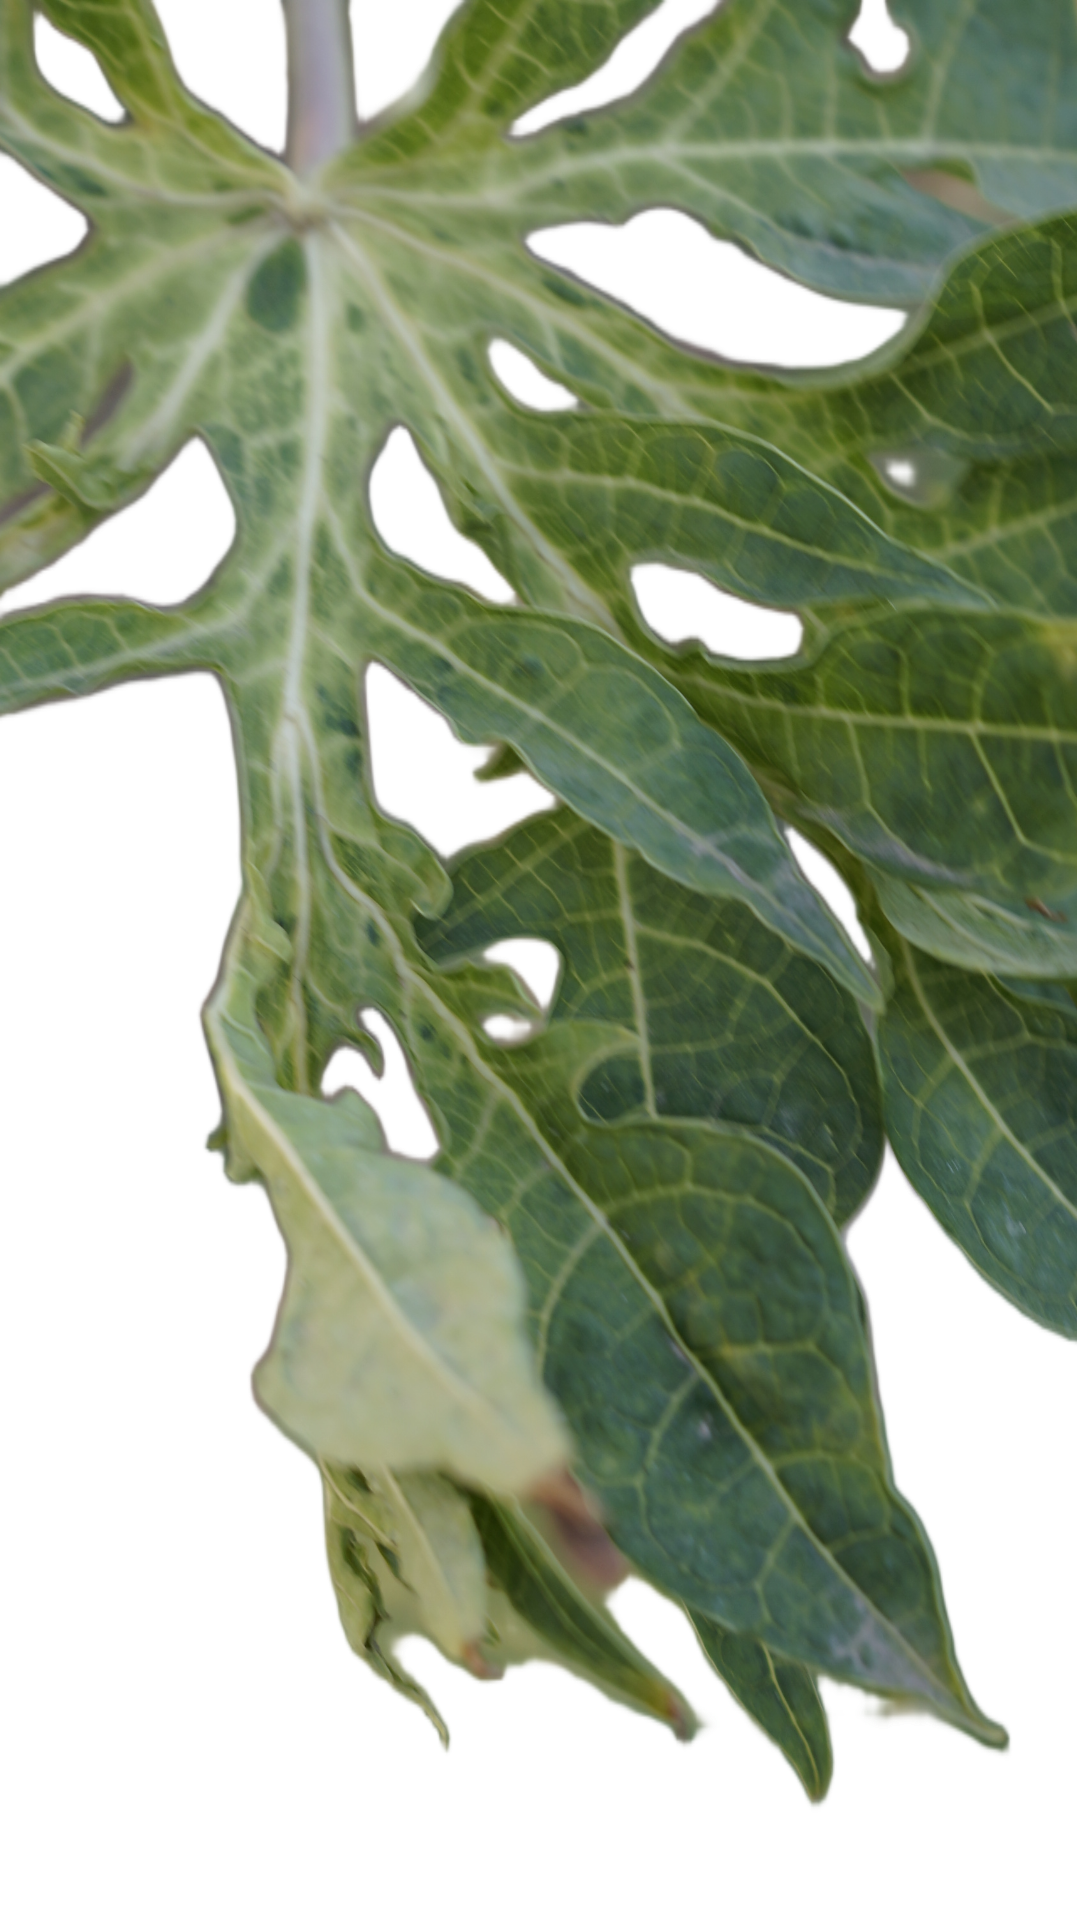
Crop: Papaya
Label: Curled_Yellow_Spot